Maricopa Mountains

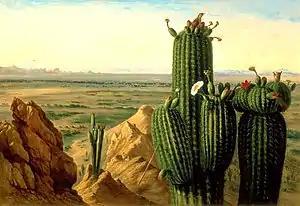
Henry Cheever Pratt - View from Maricopa Mountain near the Rio Gila - 1855

Maricopa Mountains are a range of mountains in Maricopa County, Arizona.The range runs from and extends southeastward to . The range is protected as the North Maricopa Mountains Wilderness and South Maricopa Mountains Wilderness, divided by Arizona State Route 238 all within the Sonoran Desert National Monument.